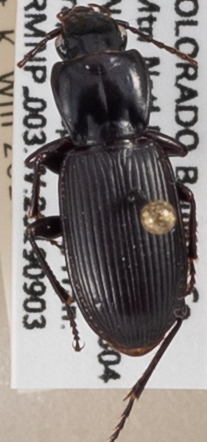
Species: Pterostichus protractus
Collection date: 2019-09-03
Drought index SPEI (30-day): -1.45
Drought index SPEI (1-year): -0.24
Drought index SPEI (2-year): -1.13